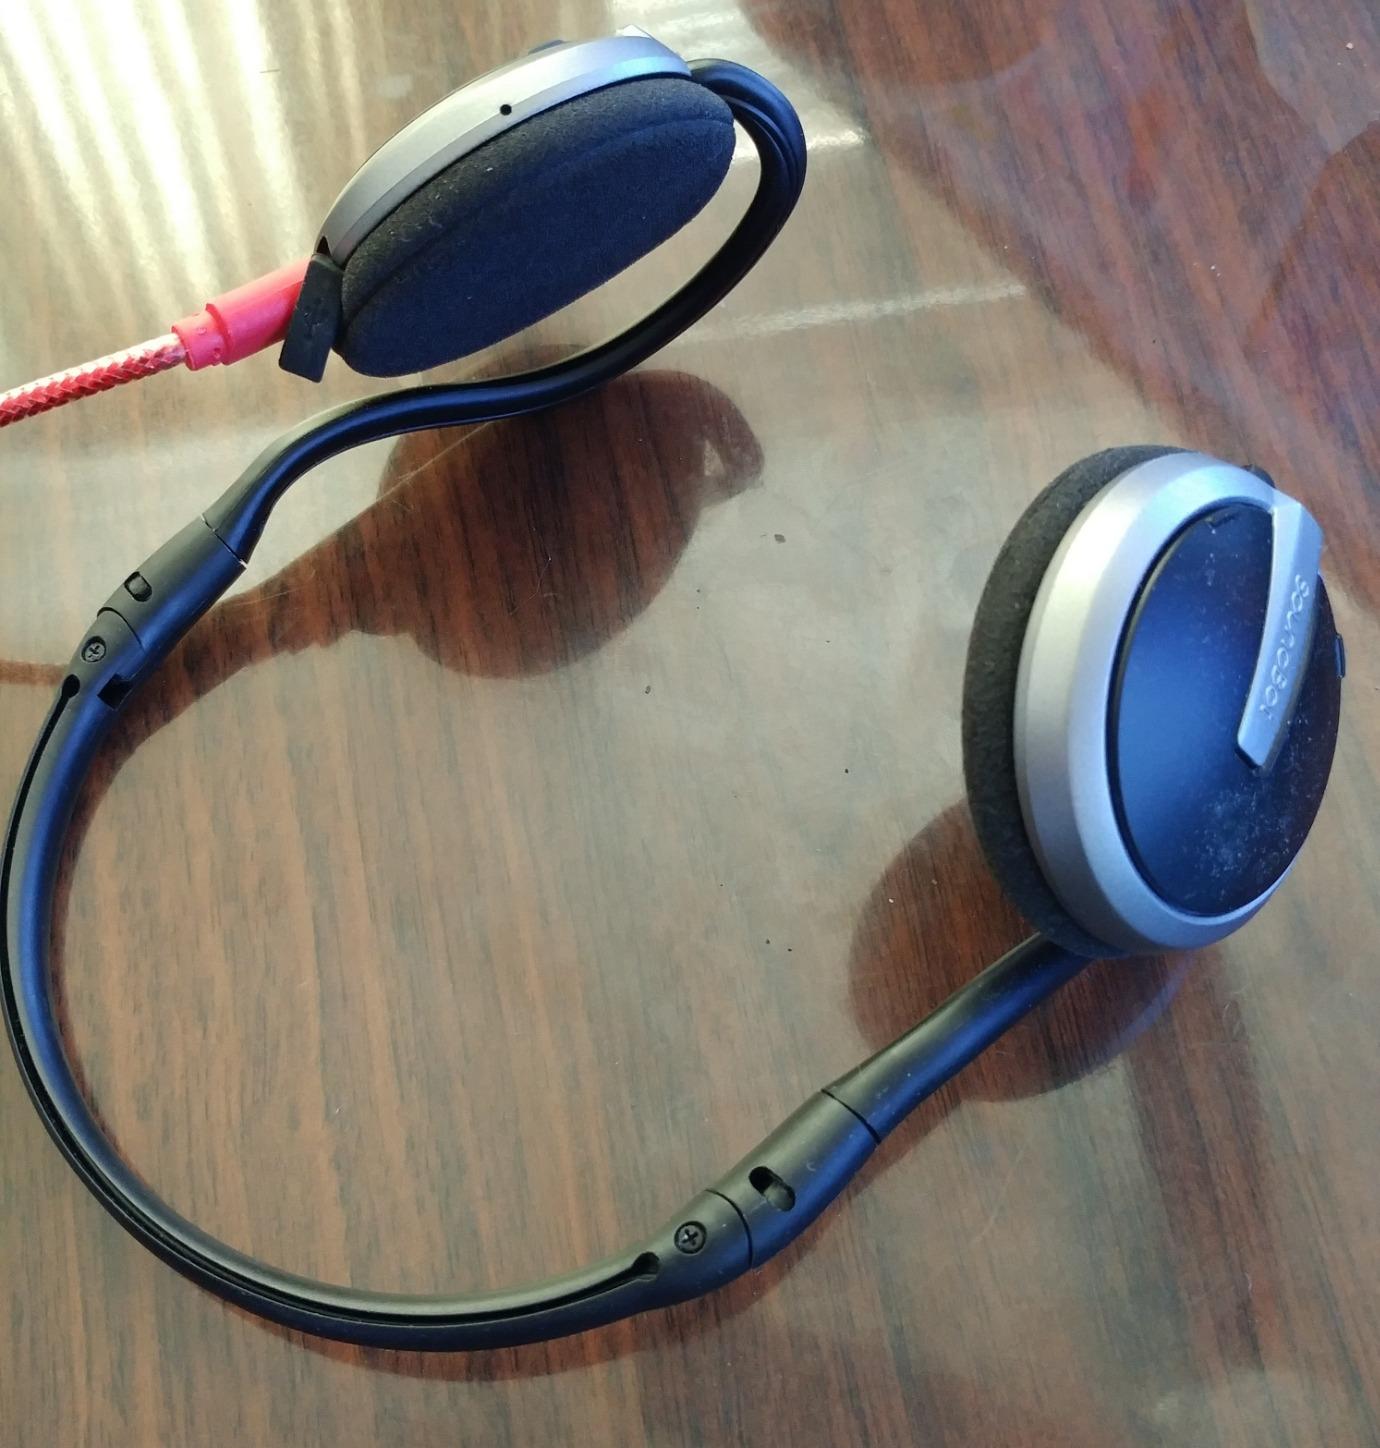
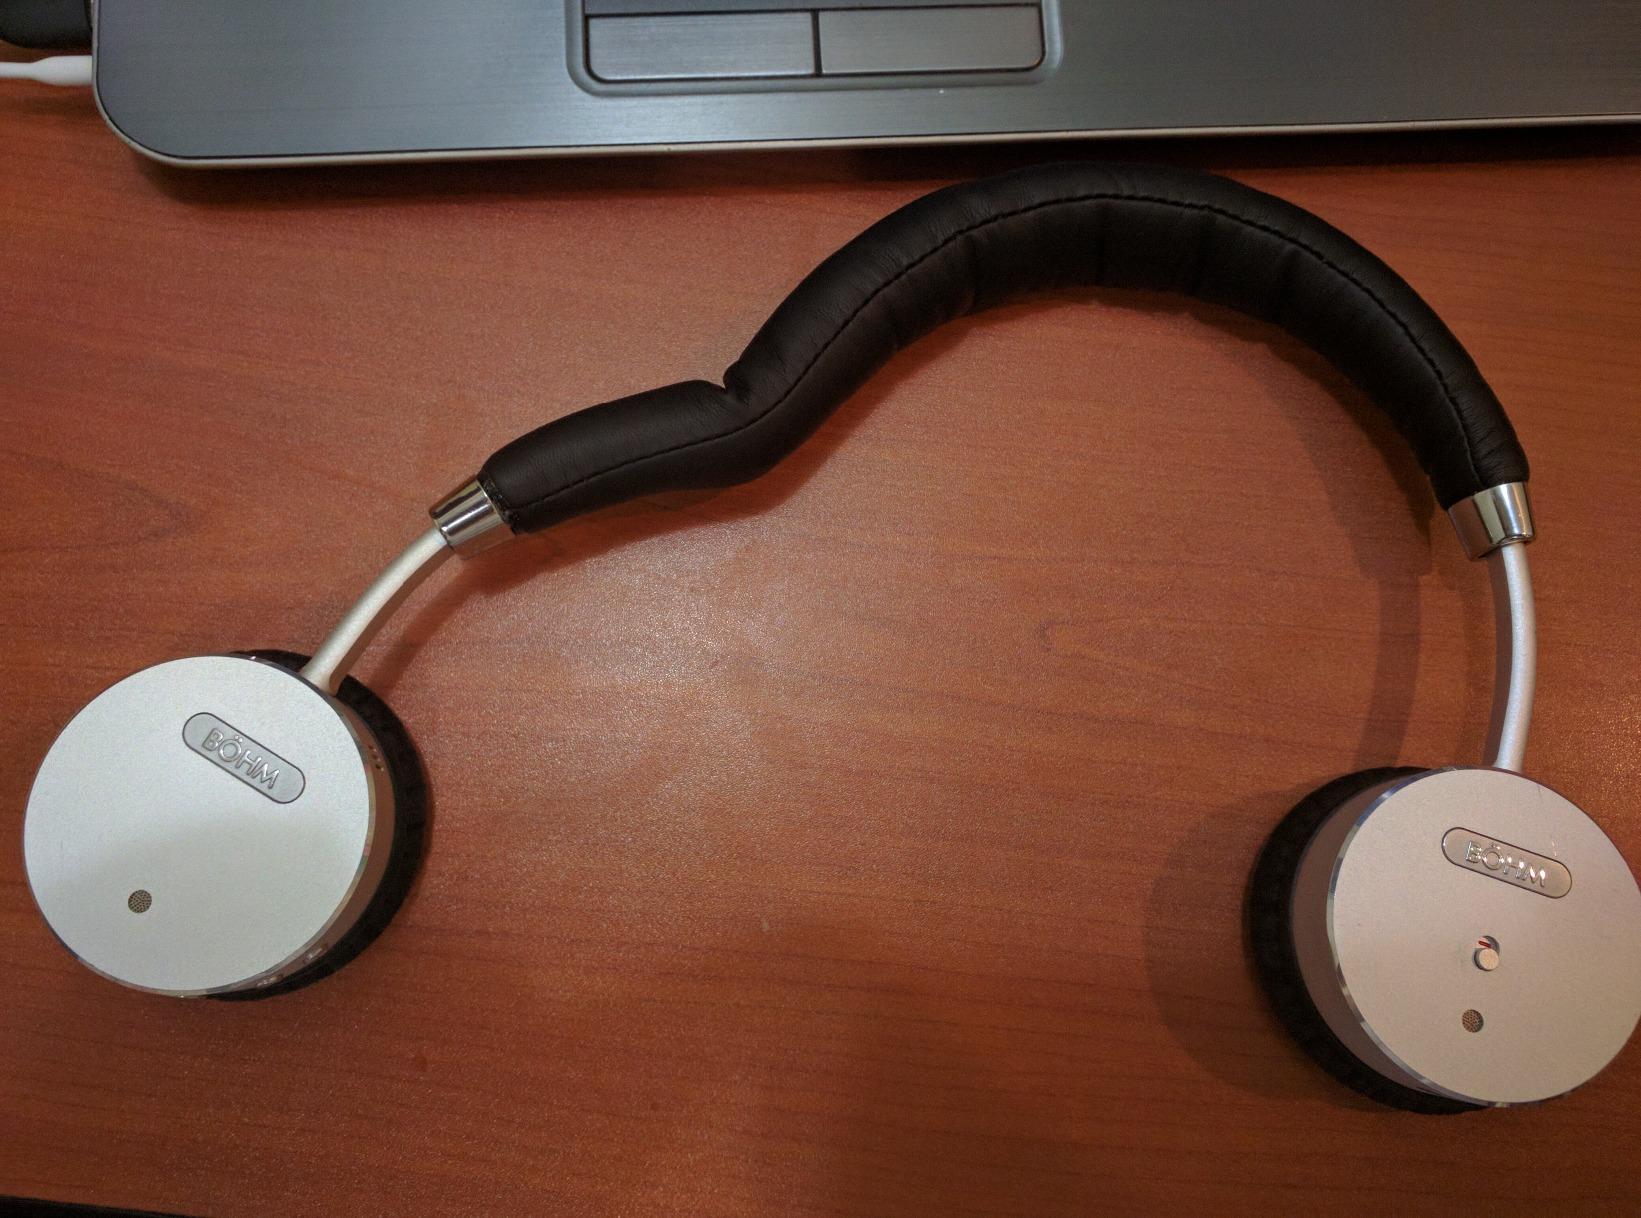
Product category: headphones
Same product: no